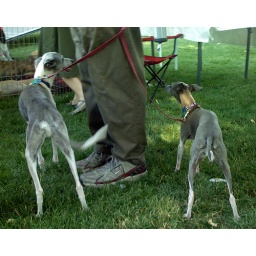
A male and female pair of Iggies stop by the GPA Salt Lake booth at the downtown Farmer's Market.